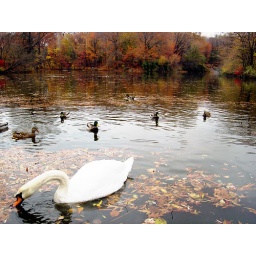
Happy as a duck in water